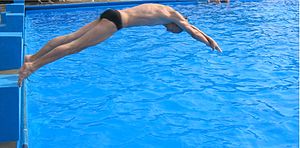
Hovedspring
Et startspring
Et hovedspring er et udspring man gør fra en kant ned i noget vand. Hovedspring springes med armene strakt over hovedet og hænderne samlet i en spids, så man rammer vandet med fingerspidserne først. Det tilstræbes at man strækker benene under hovedspringet.